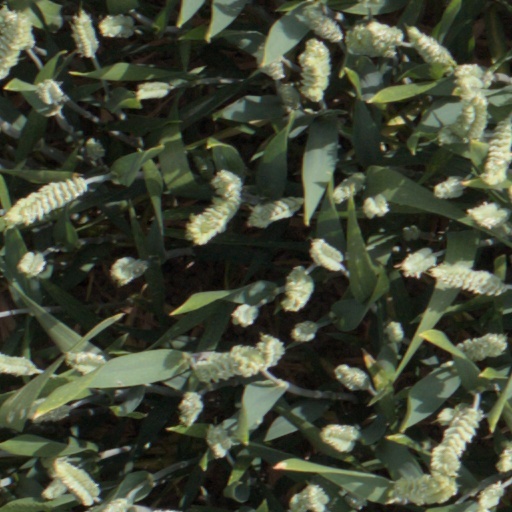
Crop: wheat